Petter Øverby

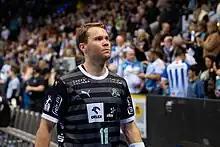
Øverby in 2023

Petter Øverby (born 26 March 1992) is a Norwegian professional handball player for THW Kiel and the Norwegian national team.